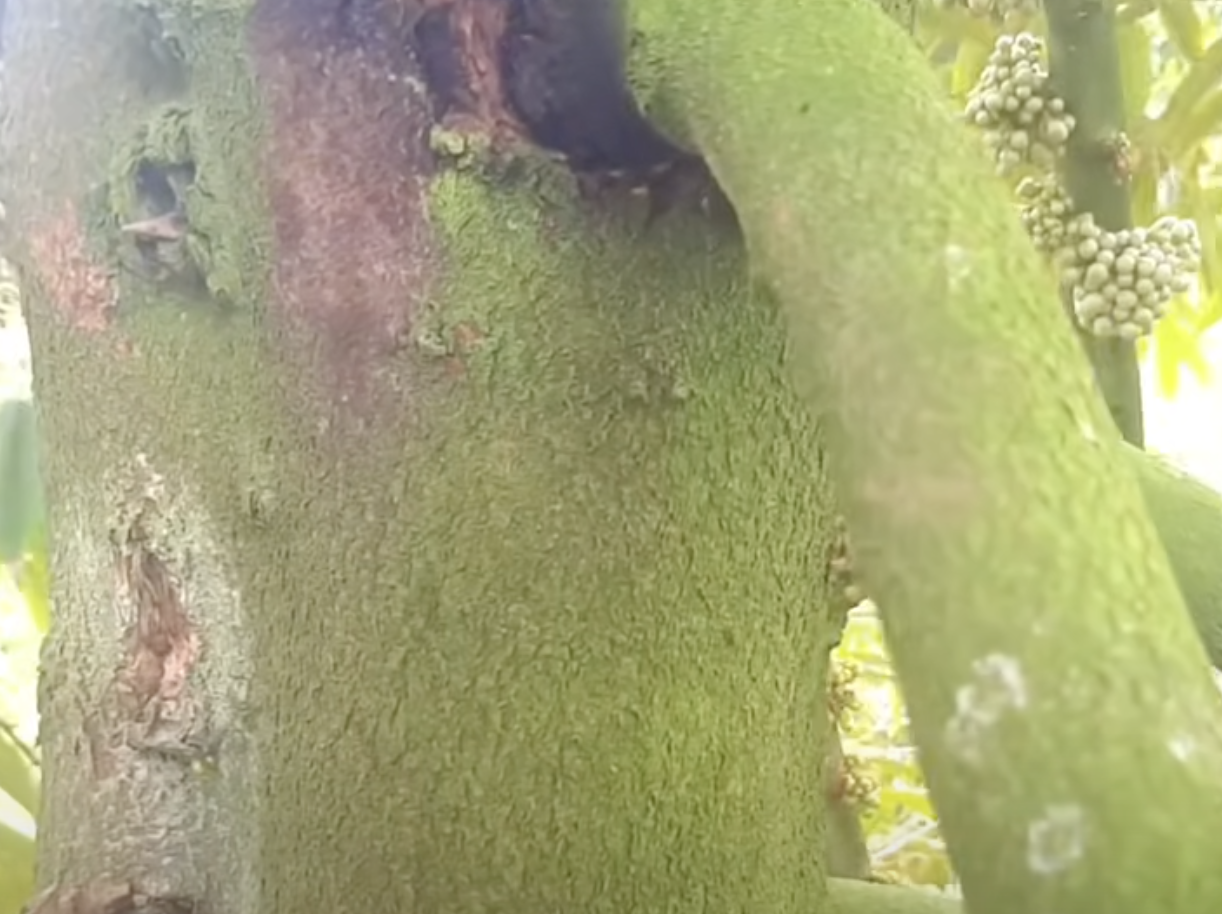
Label: stem_cracking_ gummosis